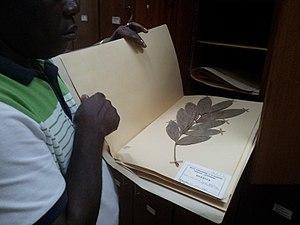
Un chercheur en botanique montre un spécimen à l'herbier de l'Université Félix-Houphouët-Boigny This is an image of ""African people at work"" from Ivory Coast"
Uvariodendron angustifolium est une espèce de plantes d'Afrique tropicale de la famille des Annonaceae, observée du Ghana à l'ouest du Cameroun.
L’université Félix-Houphouët-Boigny est une université ivoirienne, établie dans un campus de 200 hectares situé au cœur de la commune de Cocody, à Abidjan. L’université fut, dans les années 70 et 80, très réputée en Afrique de l'Ouest francophone pour ses nombreuses facultés. Fermée après la crise postélectorale, elle a fait l'objet d'une remise à neuf complète, pour rouvrir ses portes en septembre 2012. Elle est toutefois accusée d'être mal gérée, manque cruellement de matériel et de locaux, et n'est plus entretenue depuis son inauguration, menant ses installations vers un état de dégradation prématuré.